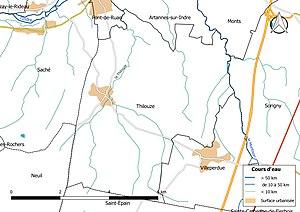
Carte du réseau hydrographique de la commune de fr:Thilouze (France).
Thilouze est une commune française du département d'Indre-et-Loire, dans la région Centre-Val de Loire.